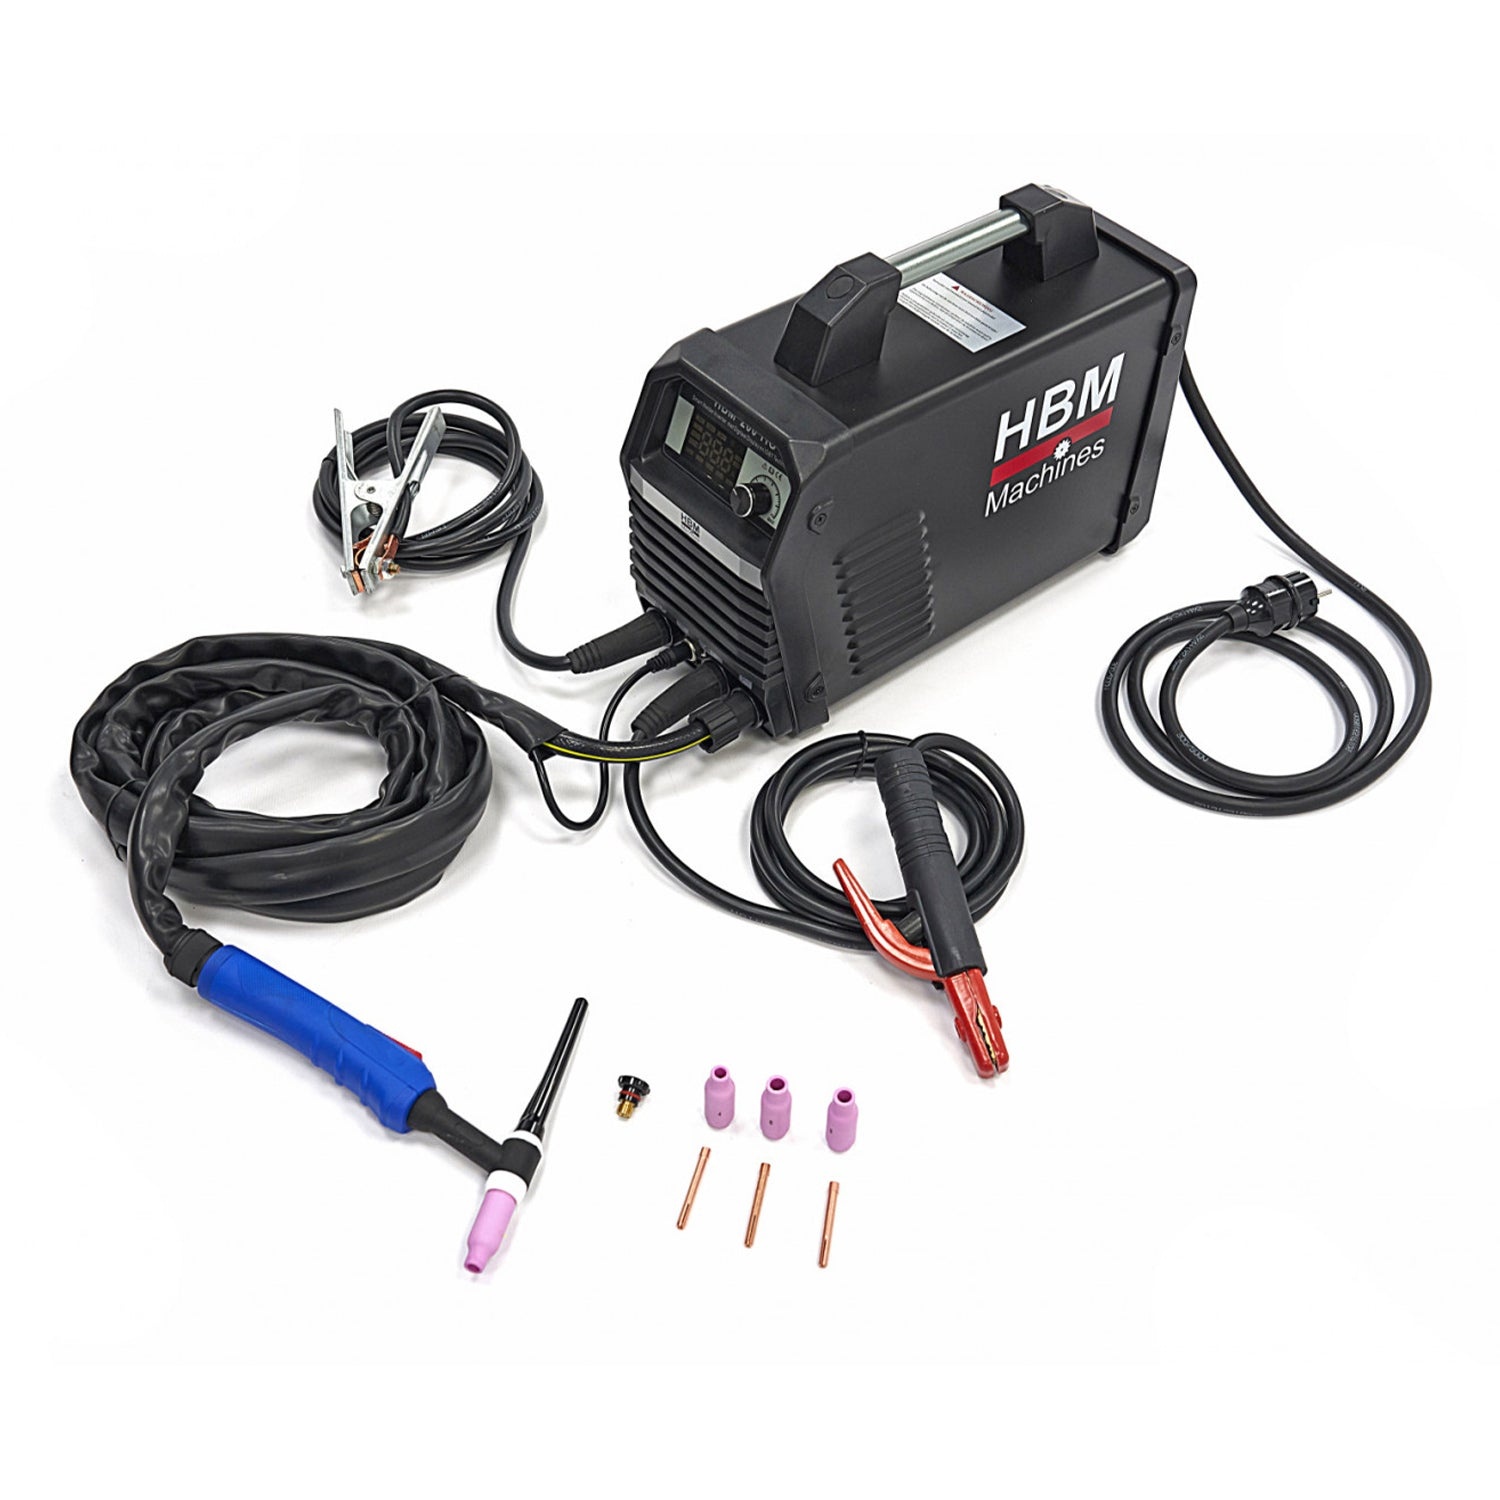
HEGESZTŐ INVERTER DIGITÁLIS KIJELZŐVEL TIG IGBT 200MAX HBM
INVERTERES HEGESZTŐKÉSZÜLÉK DIGITÁLIS KIJELZŐ A TIG IGBT 200MAX HBM egy teljesen automatikus hegesztőberendezés AWI és MMA hegesztéshez. Az IGBT technológia a hegesztési folyamat során végzett mérések alapján állítja be az áramerősséget és a feszültséget. Az áram és a feszültség mindkét hegesztési technika ideális görbéjén halad át a hegesztés minden fázisában. Ezen a hegesztőinverteren minden a nagy kerek forgatógombbal állítható be. A gomb megnyomásával kiválaszthatja a beállítani kívánt funkciót. Állítsa be az értéket a gomb elforgatásával. A funkciót egy kis nyíl jelzi, amely az aktuális funkciót jelzi a jól megvilágított kijelzőn. Ennek a hegesztő inverternek számos funkciója van! Tehát ezzel a hegesztő inverterrel AIG és MMA (elektróda) ​​is hegeszthet! Az IGBT (Insulated Gate Bipolar Transistor) technológia azt jelenti, hogy az áram erősségét félvezetővel szabályozzák. Ez a félvezető nagyon gyorsan képes az áramot pulzáló módon (PWM) be- és kikapcsolni, így az áram teljesítménye úgymond "adagolható". Ezzel a technikával hegesztés közben is lehetséges az áramellenállás gyors beállítása. Például a hegesztési folyamat során az áramerősség a mérések alapján állítható, így a hegesztési folyamat továbbra is zökkenőmentesen zajlik. Teljesen különböző indítási és kiégési karakterisztikát is lehet váltani, így ez a hegesztőinverter alkalmas TIG és MMA-hoz egyaránt. A TIG hegesztésnél fontos, hogy a hegesztési folyamat "inert gázköpeny" alatt történjen. Ezért az inert gáz (gyakran argon) áramlását meg kell indítani, és be kell zárni a hegesztendő felületet, mielőtt az ív meggyulladna, különben a fém olvadás helyett azonnal megég. A kerek gombbal egyszerűen beállíthatja, hogy az ív meggyújtása előtt hány másodperccel (0-10 másodpercig) kerüljön a gázellátás. Ezt hívják előáramlásnak. Az az idő, ameddig a gáz tovább áramlik az ív kialudása után, szintén beállítható 0-10 másodperc között. Ezt az időt utóáramlásnak nevezik, és arra szolgál, hogy az olvadt fémnek időt adjon a megszilárduláshoz, miközben továbbra is védi az inert gáztól, hogy a fém ne égjen el. Műszaki adatok: Áramerősség min-max: 8-200. Hegesztőcsúcs átmérője: 6 mm Főfeszültség: 230 V Nulla feszültség: 70 V Bemeneti feszültség: 28 A Üzemciklus: 200A-nál 60% Üzemciklus: 155A-nál 100% Szigetelési osztály: F Súly: 6,15 kg Méretek: 400 x 159 x 300 mm Ház védelmi osztálya: IP21 Állítható utóáramlási idő Elektróda fogó Földelő bilincs Digitális képernyő Tig 2 ütemű zseblámpa Nagyfrekvenciás gép (HF) Az elektródát nem szabad simogatni IGBT technológiával felszerelt Ez a készülék nem alkalmas alumínium hegesztésére
Brand: HBM MACHINES
Category: Hardware > Tools > Welders > TIG Welders